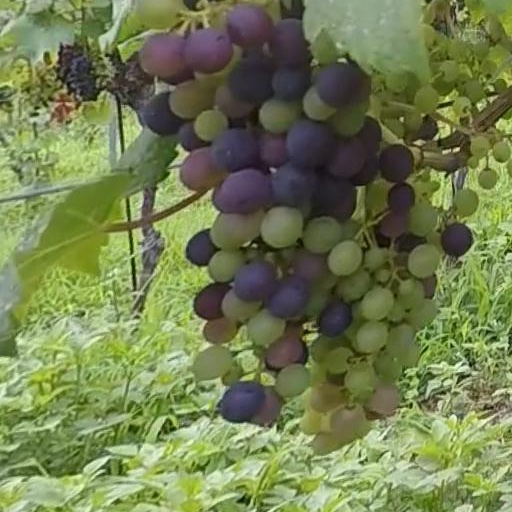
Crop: grape